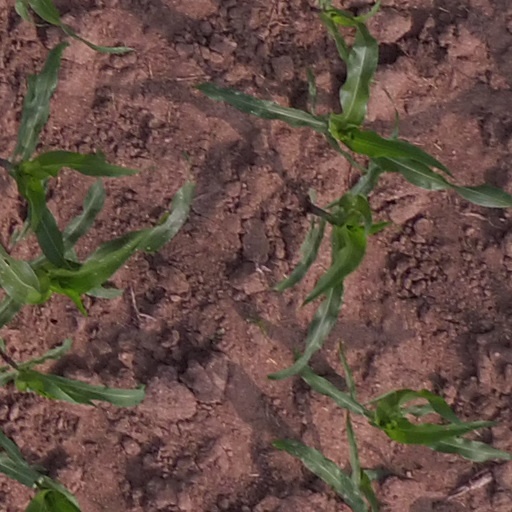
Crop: maize; corn